Groep T

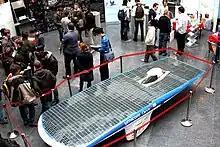
Umicar Infinity in het atrium van Groep T

Group T is especially active in international cooperations with universities in China (Tsinghua University, Beijing Jiaotong University, Beijing Normal University, University of Science and Technology Beijing, Zhejiang University of Technology, Huazhong University of Science and Technology, Shanghai Jiaotong University and more).